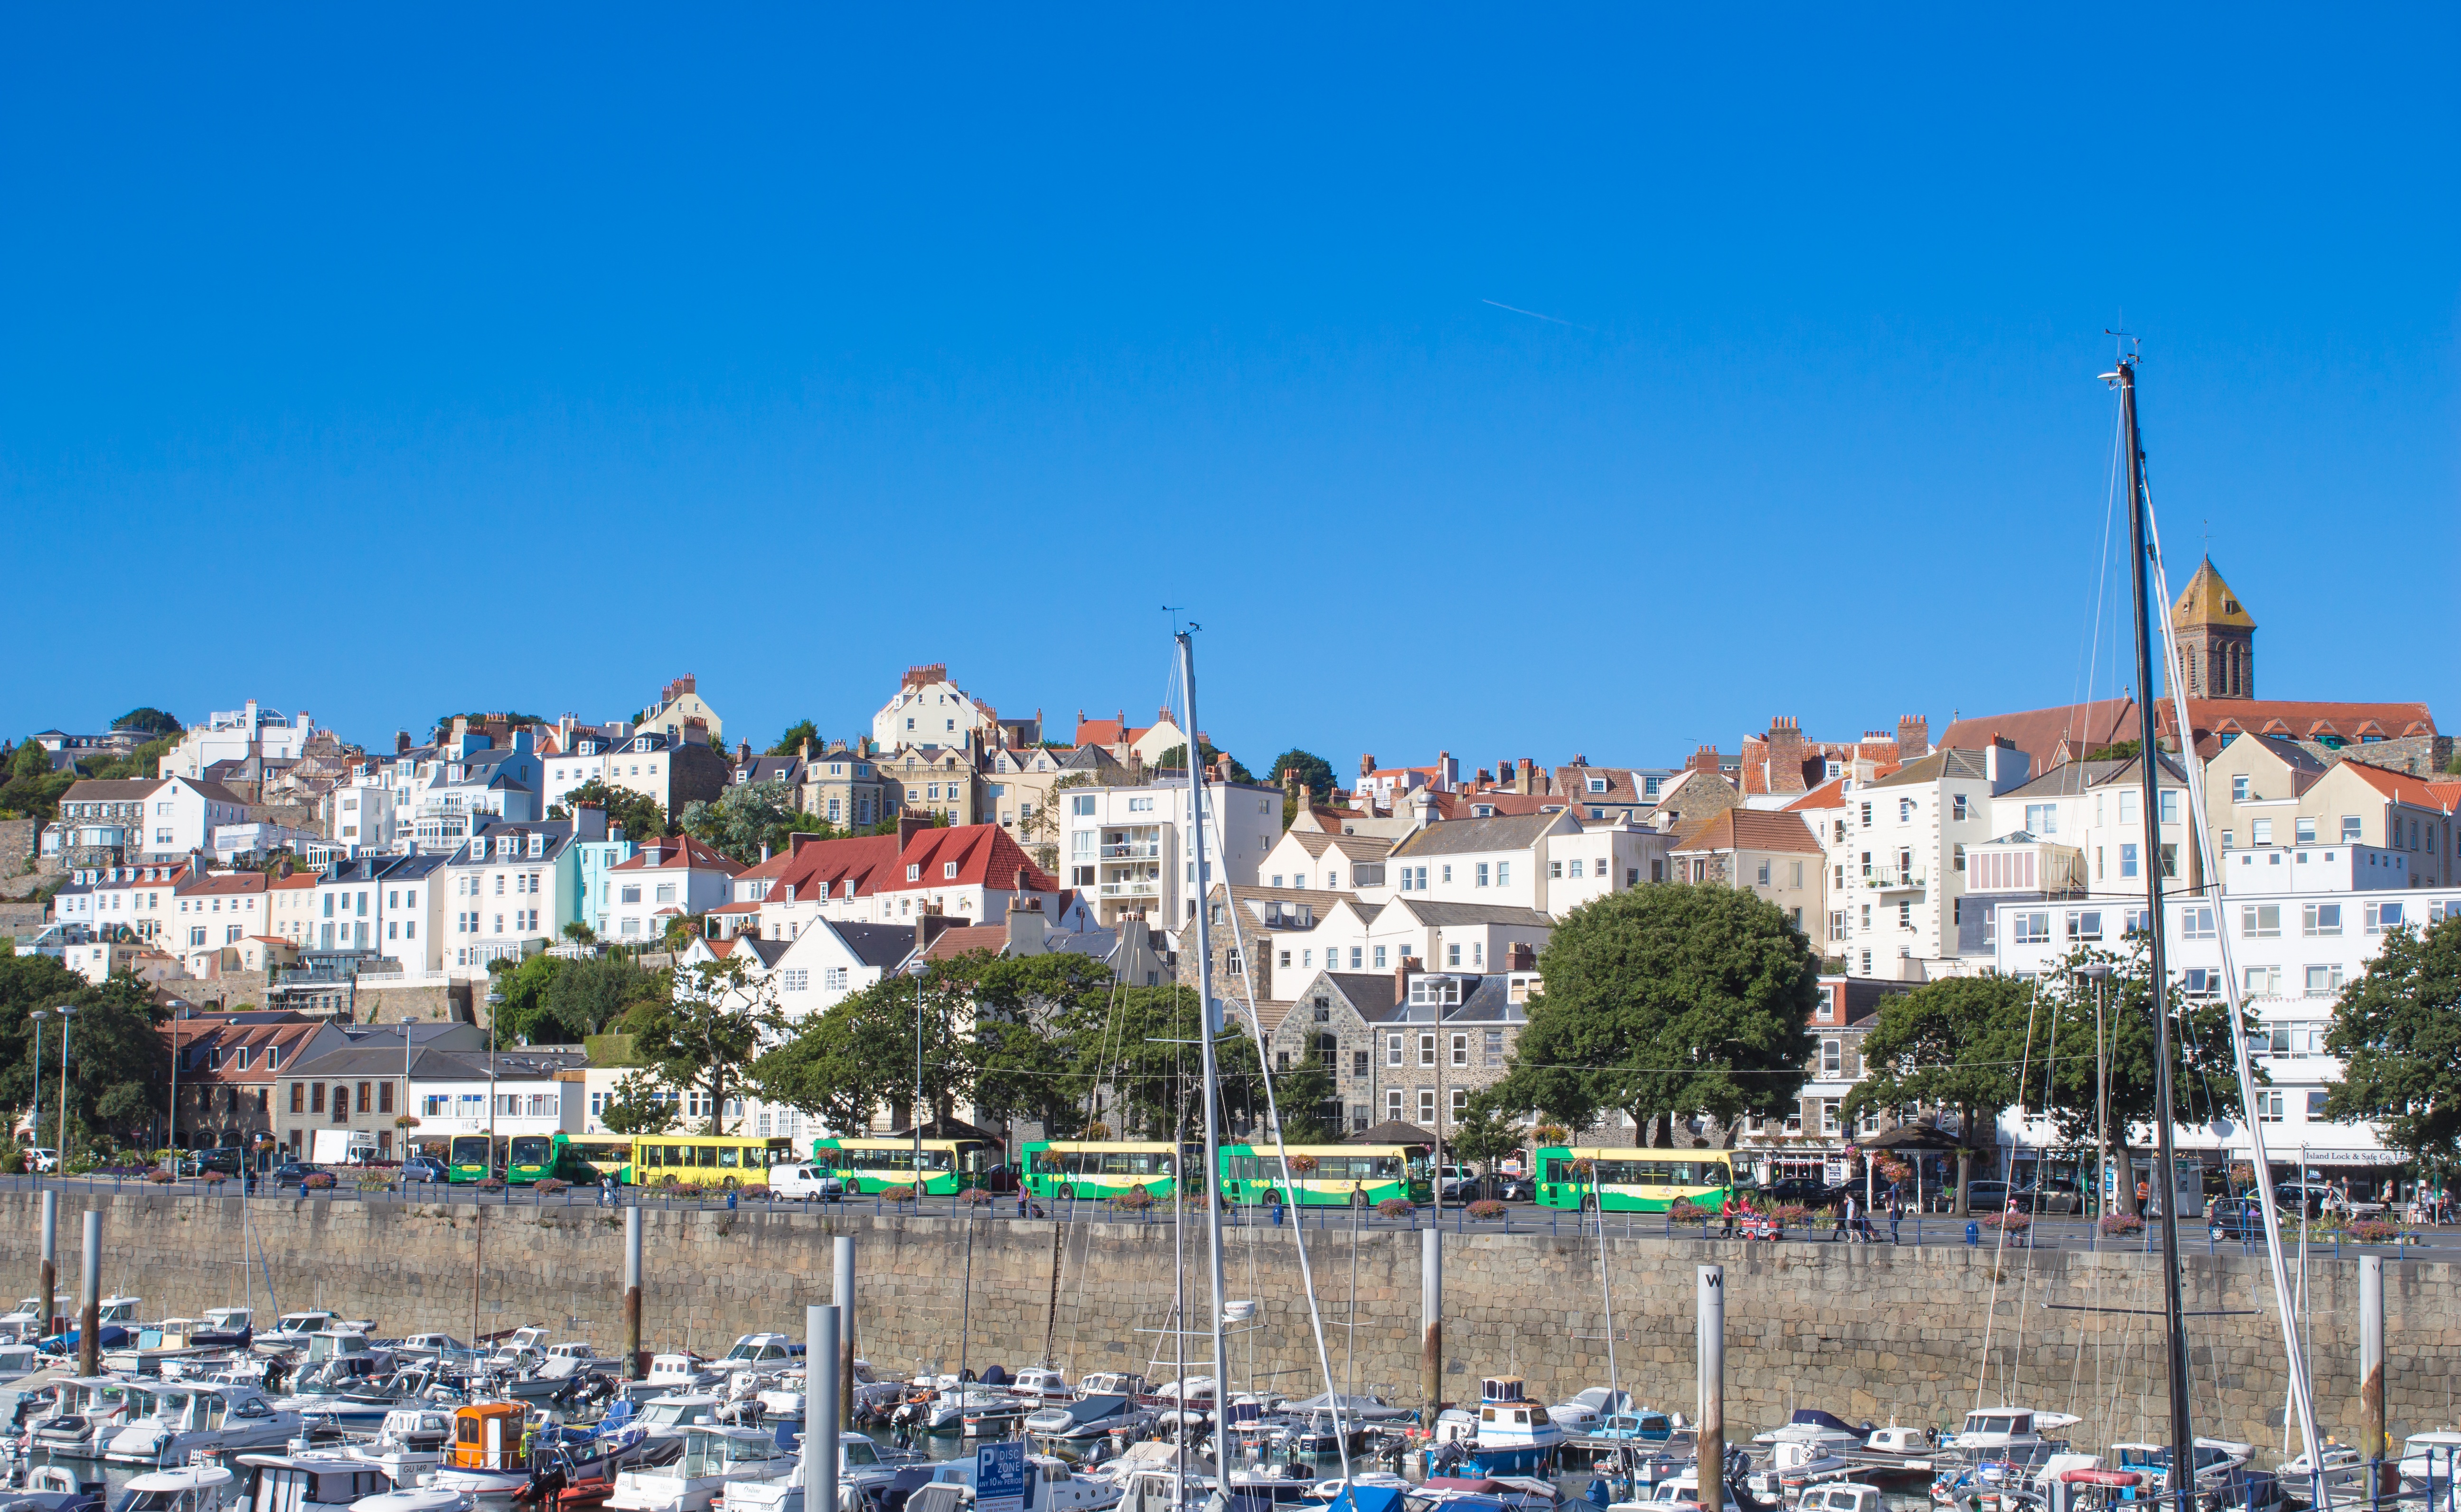
skyline, town, city, cityscape, panorama, downtown, plaza, island, harbour, marina, port, stadium, waterway, houses, town square, neighbourhood, guernsey, residential area, human settlement